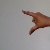
The image shows a hand gesture representing the letter 'Z' in Indian Sign Language.